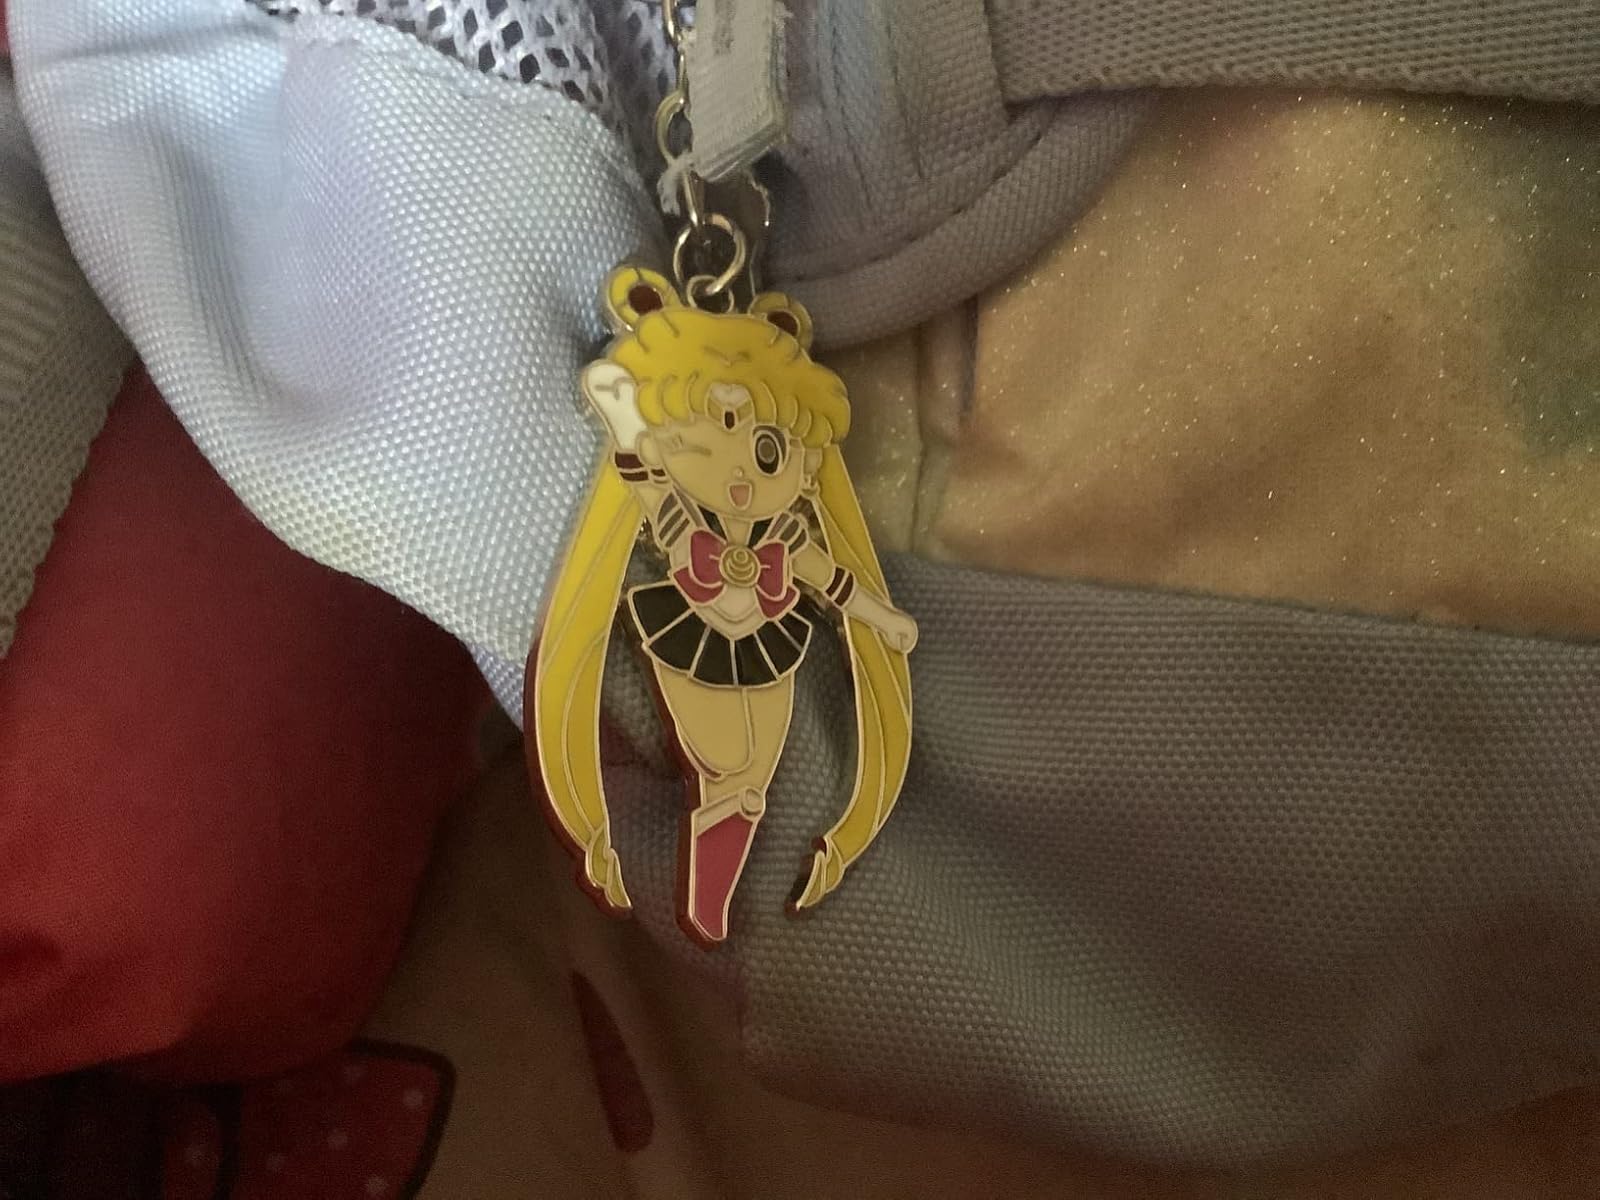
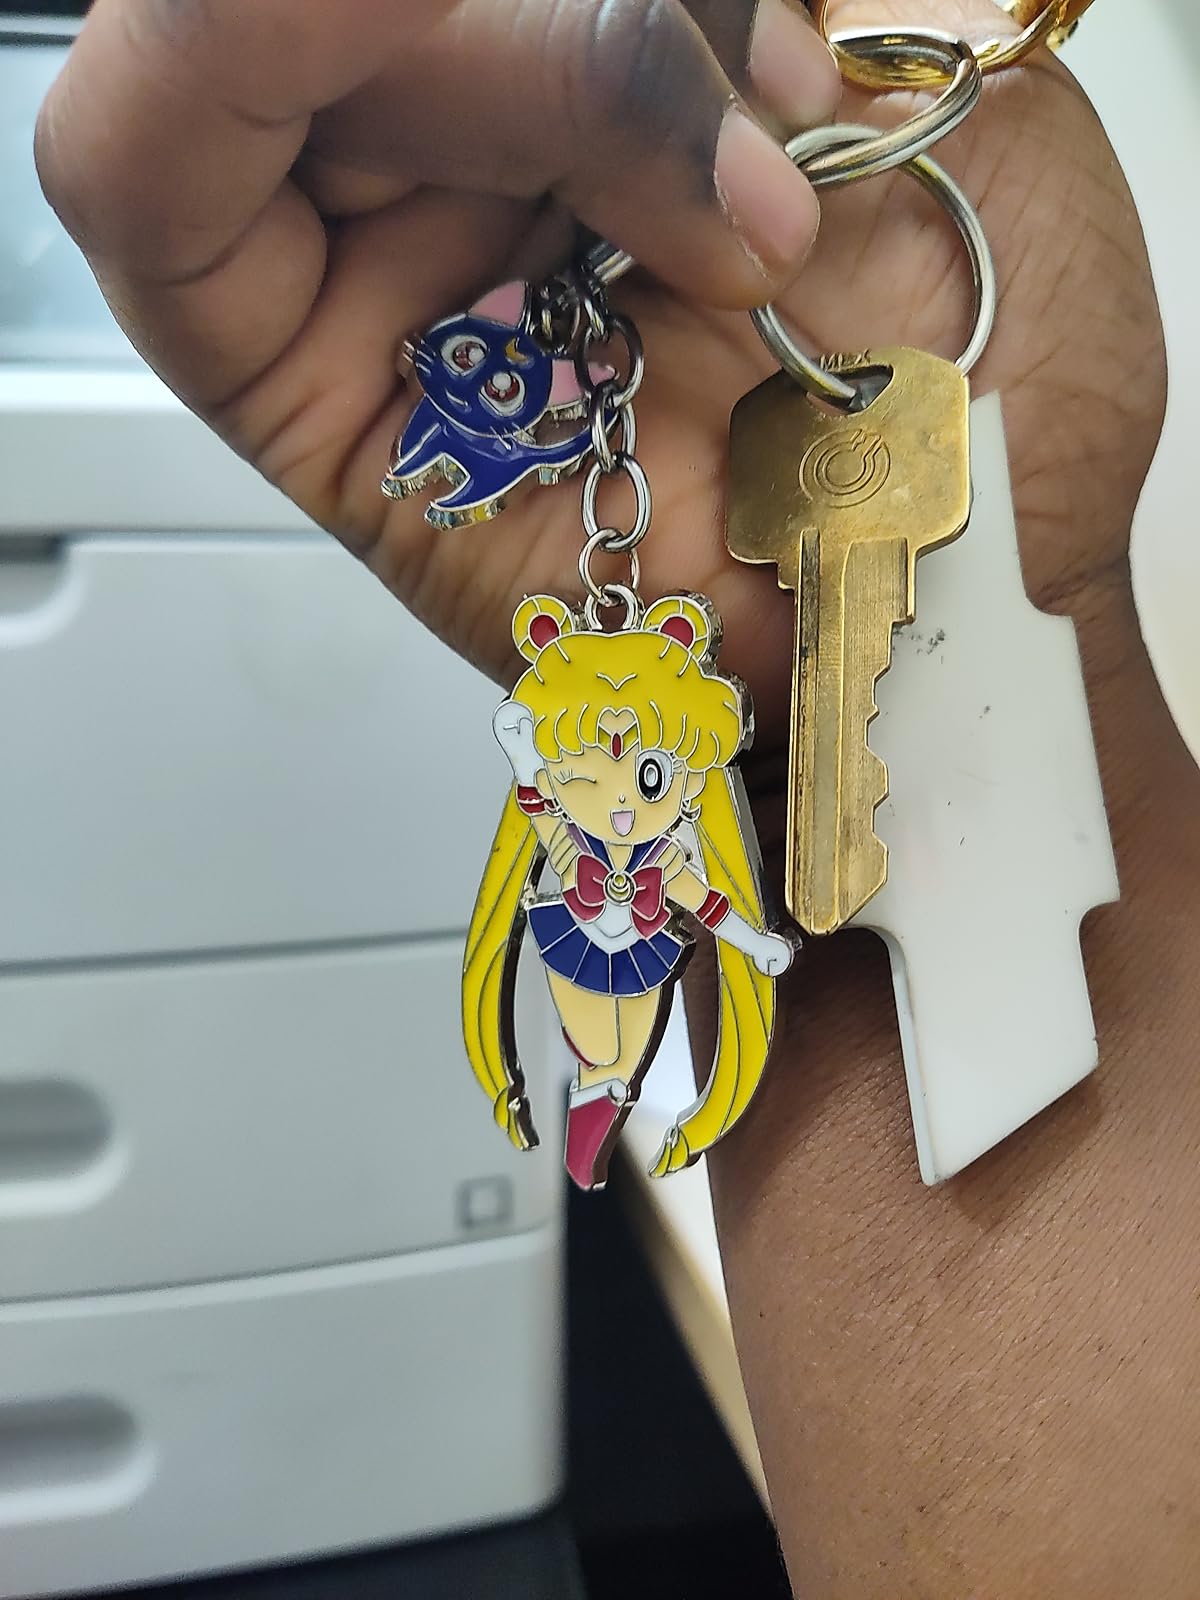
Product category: accessories_keychain
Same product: yes